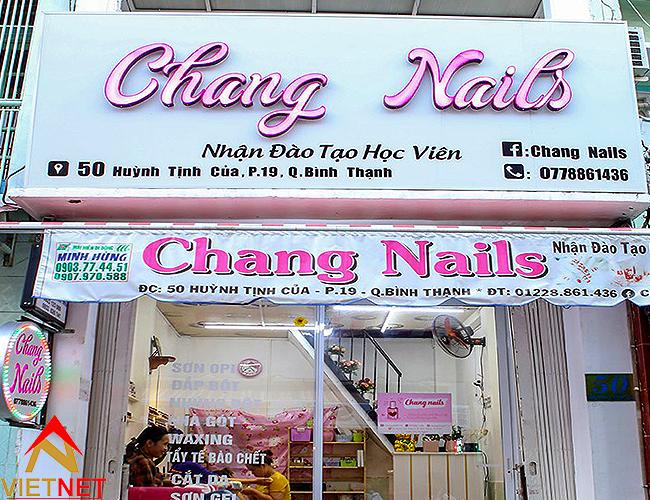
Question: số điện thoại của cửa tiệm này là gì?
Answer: số điện thoại của cửa tiệm này là 0778861436